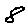
Label: 8